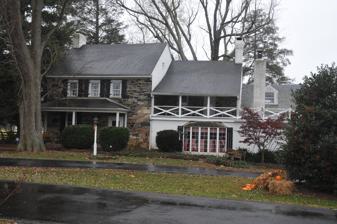
Building: Best Endeavor
Country: United States of America
Year built: 1740
Historic house in Maryland United States historic place Best Endeavor U.S. National Register of Historic Places Best Endeavor in 2007 Show map of Maryland Show map of the United States Location 1612 Calvary Road (MD 136), Churchville, Maryland Coordinates 39°30′12″N 76°15′55″W / 39.50333°N 76.26528°W / 39.50333; -76.26528 Area 2.8 acres (1.1 ha) Built 1740 ( 1740 ) Architectural style Greek Revival, Federal NRHP reference No. 90001993 Added to NRHP December 28, 1990 Best Endeavor , also known as Buena Vista Farm, is a historic home and farm complex located at Churchville , Harford County, Maryland . It is a large, multi-sectioned, mid to late 18th century, partially stuccoed stone telescope house.  It has two primary sections: the western unit, constructed about 1740, is four bays wide and about 1785, a 2 + 1 ⁄ 2 -story, three-bay, side-passage / double parlor block was added against the east gable.  Also on the property and dating from the mid-19th century or earlier are a stone smokehouse , a timber-framed barn with board and batten siding, a timber-framed shed, and the ruin of a large stone and frame bank barn . It was listed on the National Register of Historic Places in 1990. References